Hull and Barnsley Railway

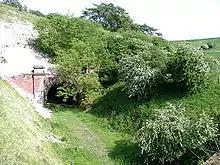
The line at Weedley Tunnel in 2008; the line in the Yorkshire Wolds was a scenic section of the line, and featured in the railway's promotional material for passenger traffic

Less than south-west of Aire junction a westward junction (Gowdall junction) connected the H&BR to the Lancashire and Yorkshire Railway (L&YR) at Hensall junction via a short chord. The main line continued south-west and crossed over the same L&Y line (the Wakefield, Pontefract and Goole Railway then owned by the L&YR). About further on the line crossed over the NER main line to Selby (the former East Coast Main Line via Shaftholme and Selby. The line then crossed the Knottingley and Goole Canal, then went over another L&YR line (connecting Knottingley to Shaftholme junction) before arriving in Kirk Smeaton station.